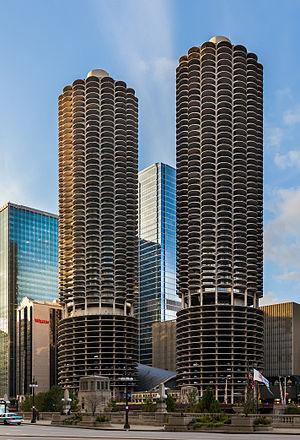
Cet article relate l'histoire et divers aspects de l'architecture de Chicago, la troisième plus grande ville des États-Unis. L'architecture de cette ville a reflété et influencé pendant longtemps l'architecture américaine. La ville de Chicago comprend certains des premiers bâtiments réalisés par des architectes aujourd'hui mondialement reconnus. Comme la plupart des bâtiments du centre-ville ont été détruits par le Grand incendie de 1871, ils sont plutôt réputés pour leur originalité que pour leur ancienneté. À la suite de cet événement qui marqua définitivement l'histoire de la ville, Chicago devient un laboratoire d'expériences architecturales où se côtoient une multitude de styles et de mouvements allant de la fin du XIXᵉ siècle jusqu'à nos jours.
Bertrand Goldberg est un architecte qui travailla surtout au complexe de Marina City à Chicago entre 1959 et 1964. Il édifia deux tours en béton armé à plan circulaire de 175 mètres.